Tunis–Carthage International Airport

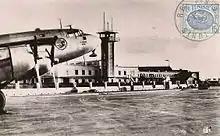
Tunis Airport in 1952.

The history of the airport dates back to 1920 when the first seaplane base in Tunisia was built on the Lake of Tunis for the seaplanes of Compagnie Aéronavale. The Tunis Airfield opened in 1938, serving around 5,800 passengers annually on the Paris-Tunis route.